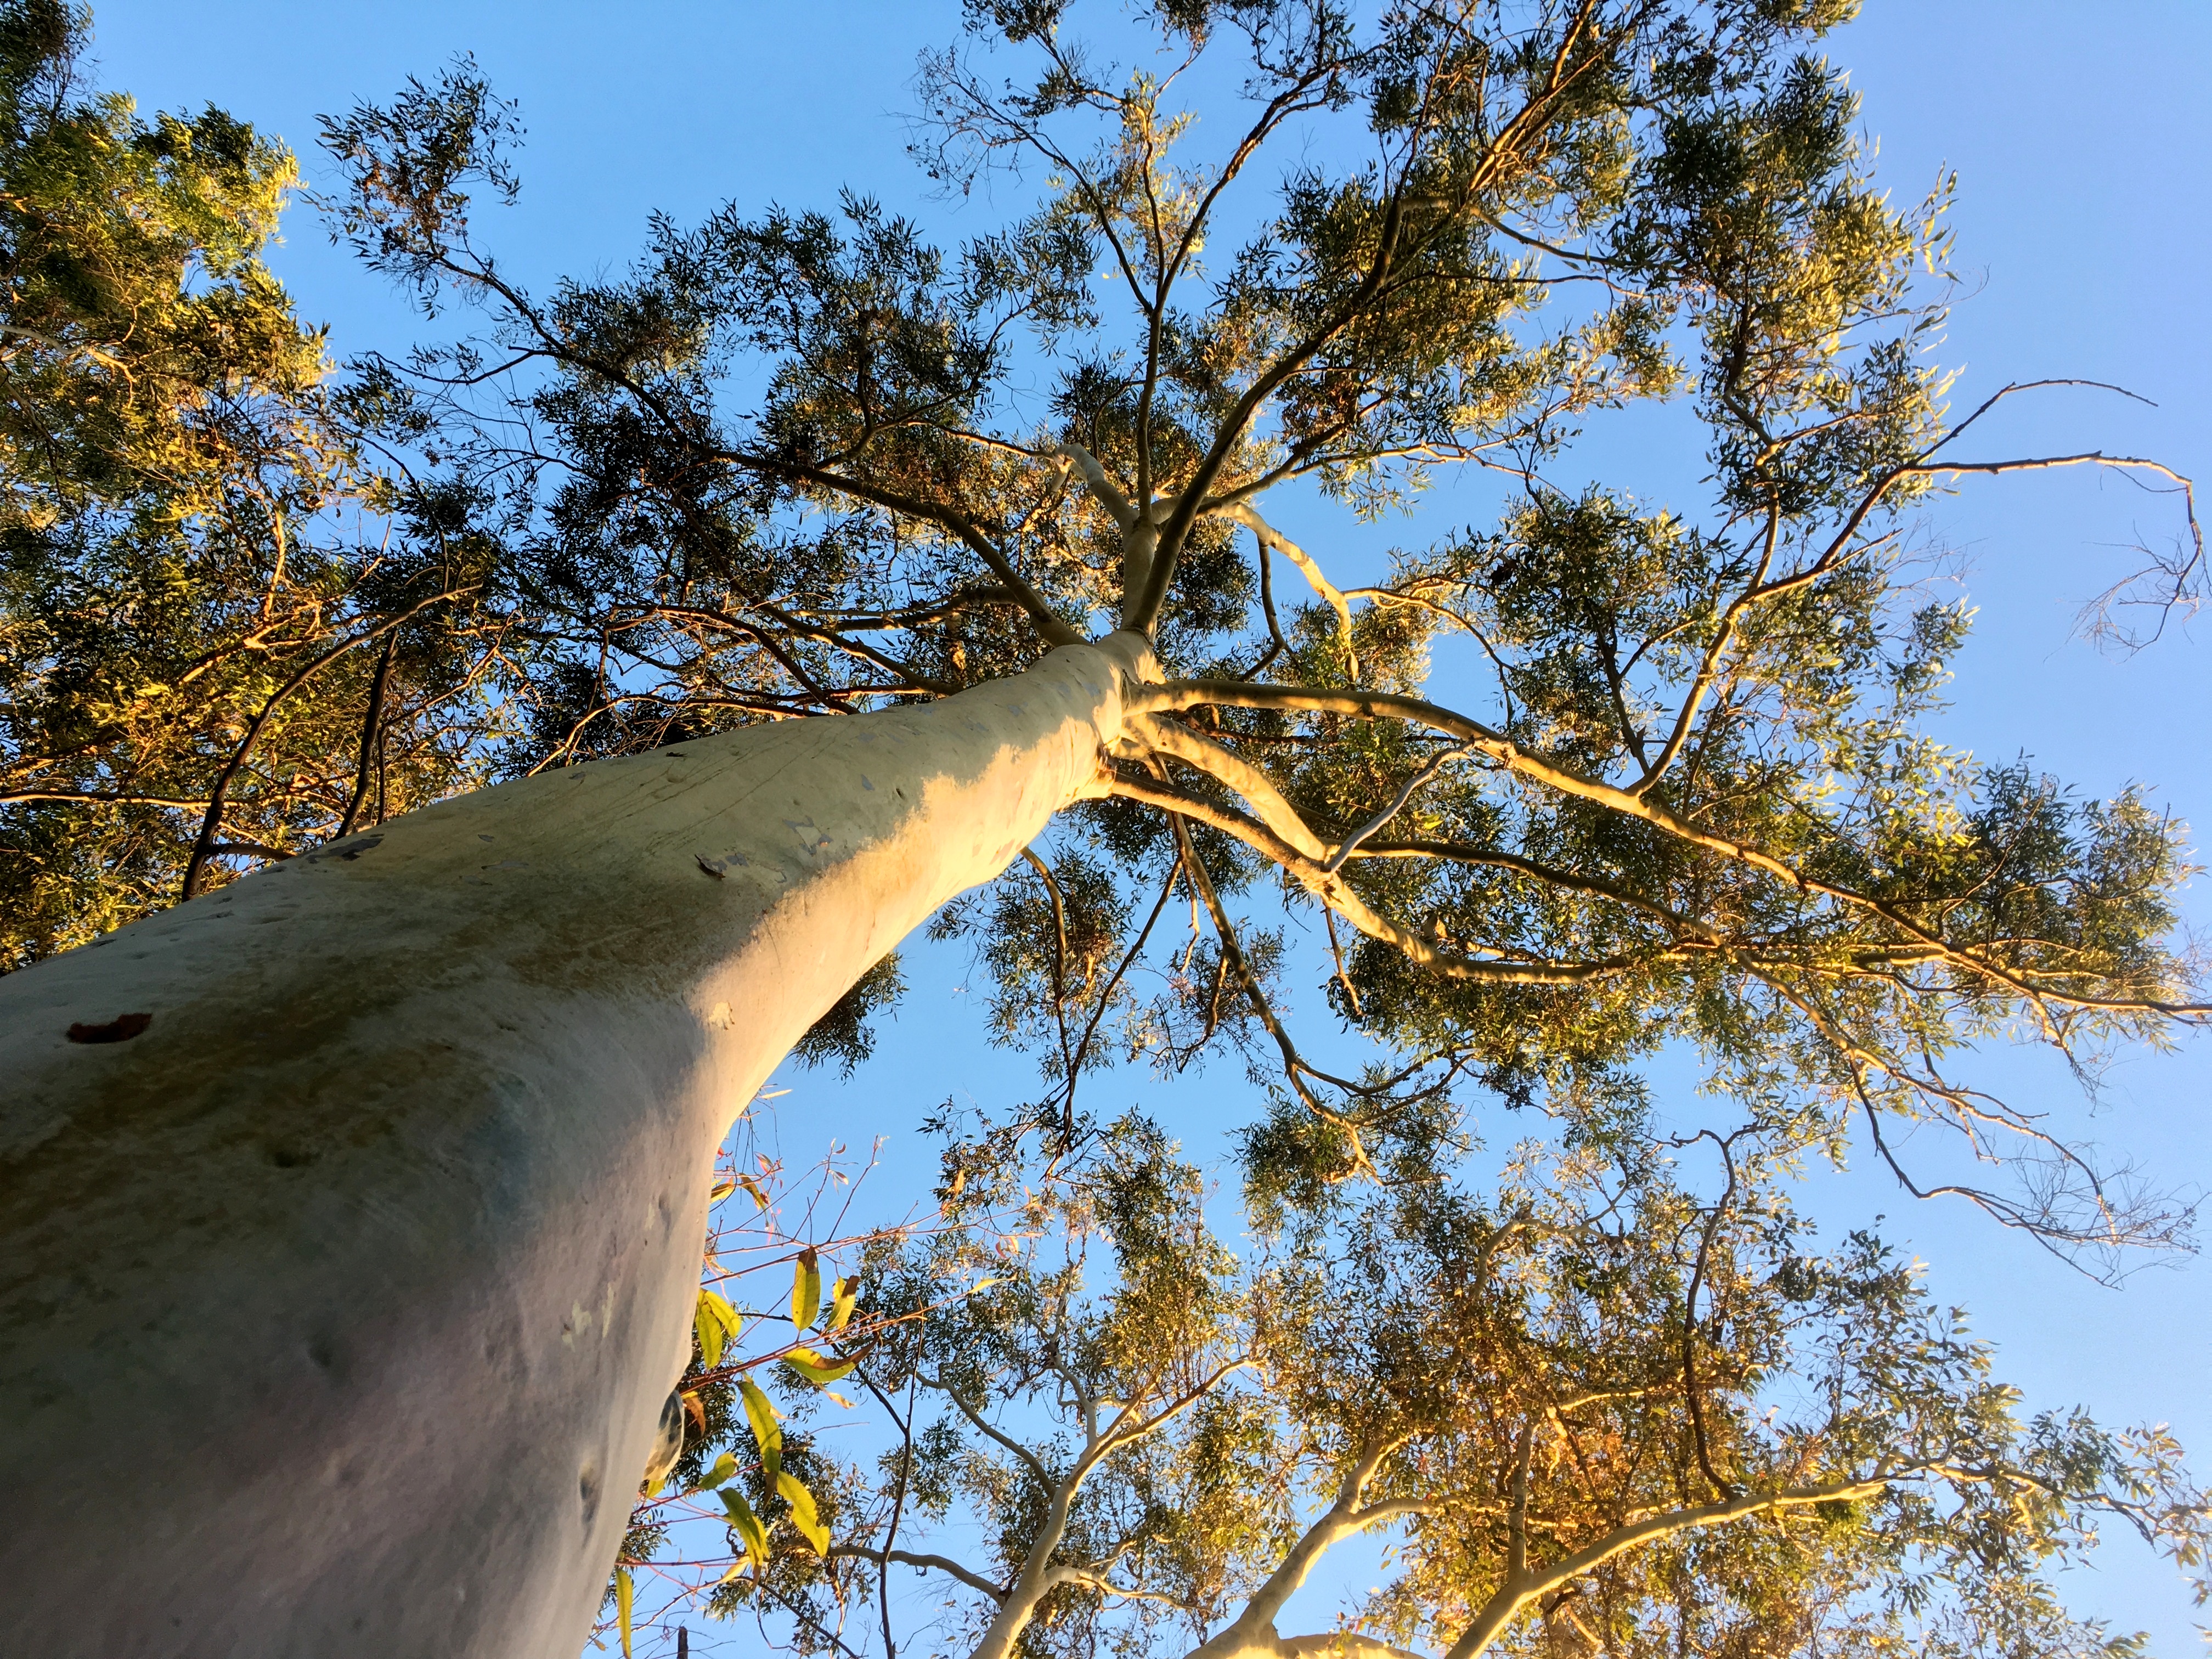
tree, nature, branch, winter, plant, sky, sunlight, leaf, wind, autumn, season, woody plant, land plant